Socialist Federal Republic of Yugoslavia

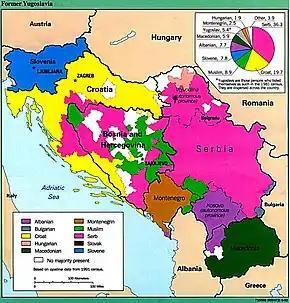
Ethnic map (1991)

The armed forces of SFR Yugoslavia consisted of the Yugoslav People's Army ("Jugoslovenska narodna armija", JNA), Territorial Defense (TO), Civil Defense (CZ) and "Milicija" (police) in wartime. Socialist Yugoslavia maintained a strong military force. The JNA was the main organization of the military forces, and was composed of the ground army, navy and aviation. Militarily, Yugoslavia had a policy of self-sufficiency. Due to its policy of neutrality and non-alignment, efforts were made to develop the country's military industry to provide the military with all its needs, and even for export. Most of its military equipment and pieces were domestically produced, while some was imported both from the East and the West. The regular army mostly originated from the Yugoslav Partisans of World War II.